SMS Prinz Eugen (1912)

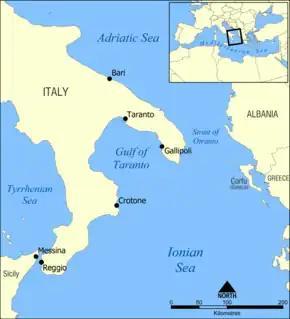
A map showing the Strait of Otranto. The southeastern tip of Italy can be seen on the left, with the coast of Albania appearing on the right.

Horthy was determined to use the fleet to attack the Otranto Barrage. Planning to repeat his successful raid on the blockade in May 1917, Horthy envisioned a massive attack on the Allied forces with "Prinz Eugen" and her three sister ships providing the largest component of the assault. They would be accompanied by the three ships of the "Erzherzog Karl"-class pre-dreadnoughts, the three s, the cruiser "Admiral Spaun", four s, and four torpedo boats. Submarines and aircraft would also be employed in the operation to hunt down enemy ships on the flanks of the fleet.